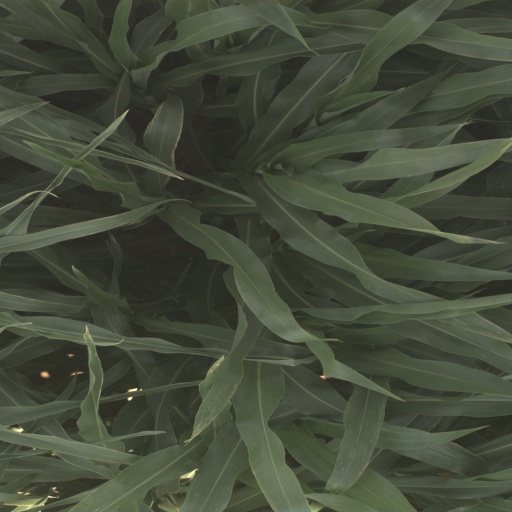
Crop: sorghum